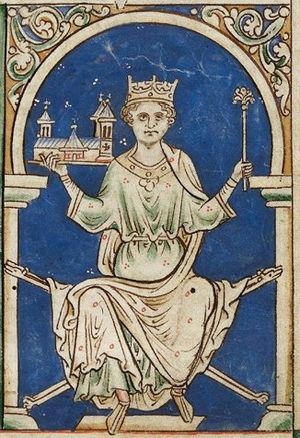
Henri III fut roi d'Angleterre, seigneur d'Irlande et duc d'Aquitaine de 1216 à sa mort.
Cet article donne la liste des héritiers successifs du trône d'Angleterre depuis la conquête de Guillaume le Conquérant lors de la crise de succession d'Angleterre en 1066 jusqu'à l'Acte d'Union de 1707. Contrairement à d'autres monarchies, les règles de succession n'ont pas inclus la loi salique, mais les droits des femmes n'ont cependant pas toujours été respectés. Les héritiers mâles ont porté les titres de prince de Galles et de duc de Cornouailles, créés respectivement en 1301 et 1337 sur décision des rois Édouard Iᵉʳ et Édouard III en faveur du premier descendant mâle du monarque, qui sont aujourd'hui portés par les héritiers du trône britannique.
Le titre de duc de Normandie fut porté par différents dirigeants politiques normands, français ou anglais.
Philippe Iᵉʳ de Savoie, né en 1207 à Aiguebelle, en Savoie, au château de Charbonnières et mort au château de Rossillon en Bugey, le 15 août 1285, est un cadet de la famille de Savoie qui a joué un rôle politique important en Europe occidentale dans la seconde moitié du XIIIᵉ siècle. Destiné dans un premier temps par sa famille à une carrière ecclésiastique, il devient tour à tour évêque de Valence, puis archevêque de Lyon, assurant notamment la sécurité du pape Innocent IV et du concile de Lyon face à l'empereur Frédéric II. Abandonnant ensuite l'état clérical pour redevenir laïc, il devient en 1267 comte de Bourgogne par son mariage avec l'héritière Alix de Méranie, puis l'année suivante comte de Savoie, d'Aoste et de Maurienne à la suite de la mort de son frère, le comte Pierre II.